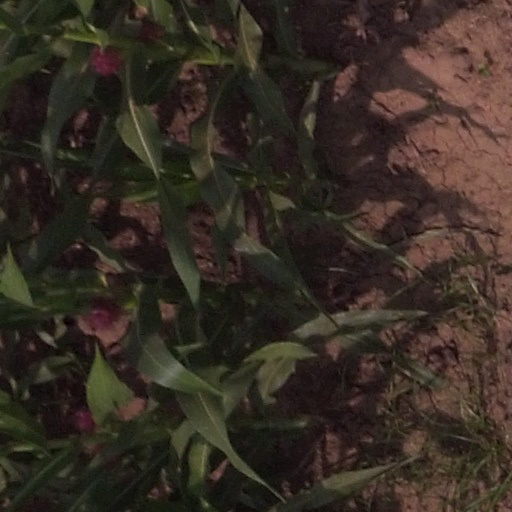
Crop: maize; corn